Amddiffynydd yr Eglwys

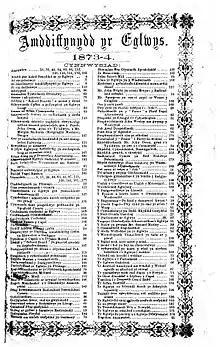
Amddiffynydd yr Eglwys (Welsh Journal)

Amddiffynydd yr Eglwys ("Defender of the Church") was a monthly Welsh language periodical published by J. Morris in Rhyl, Wales.